ManpowerGroup

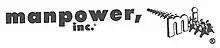
Manpower, Inc. logo in use from 1948 to the mid-1960s

In one version of the founding story, Elmer Winter and his law partner Aaron Scheinfeld co-founded Manpower in 1948. The pair was inspired when they found themselves looking for secretarial help to file a brief on a tight deadline with the Wisconsin Supreme Court. They raised $7,000 and opened their first storefront in Milwaukee with the name Manpower suggested by a friend.